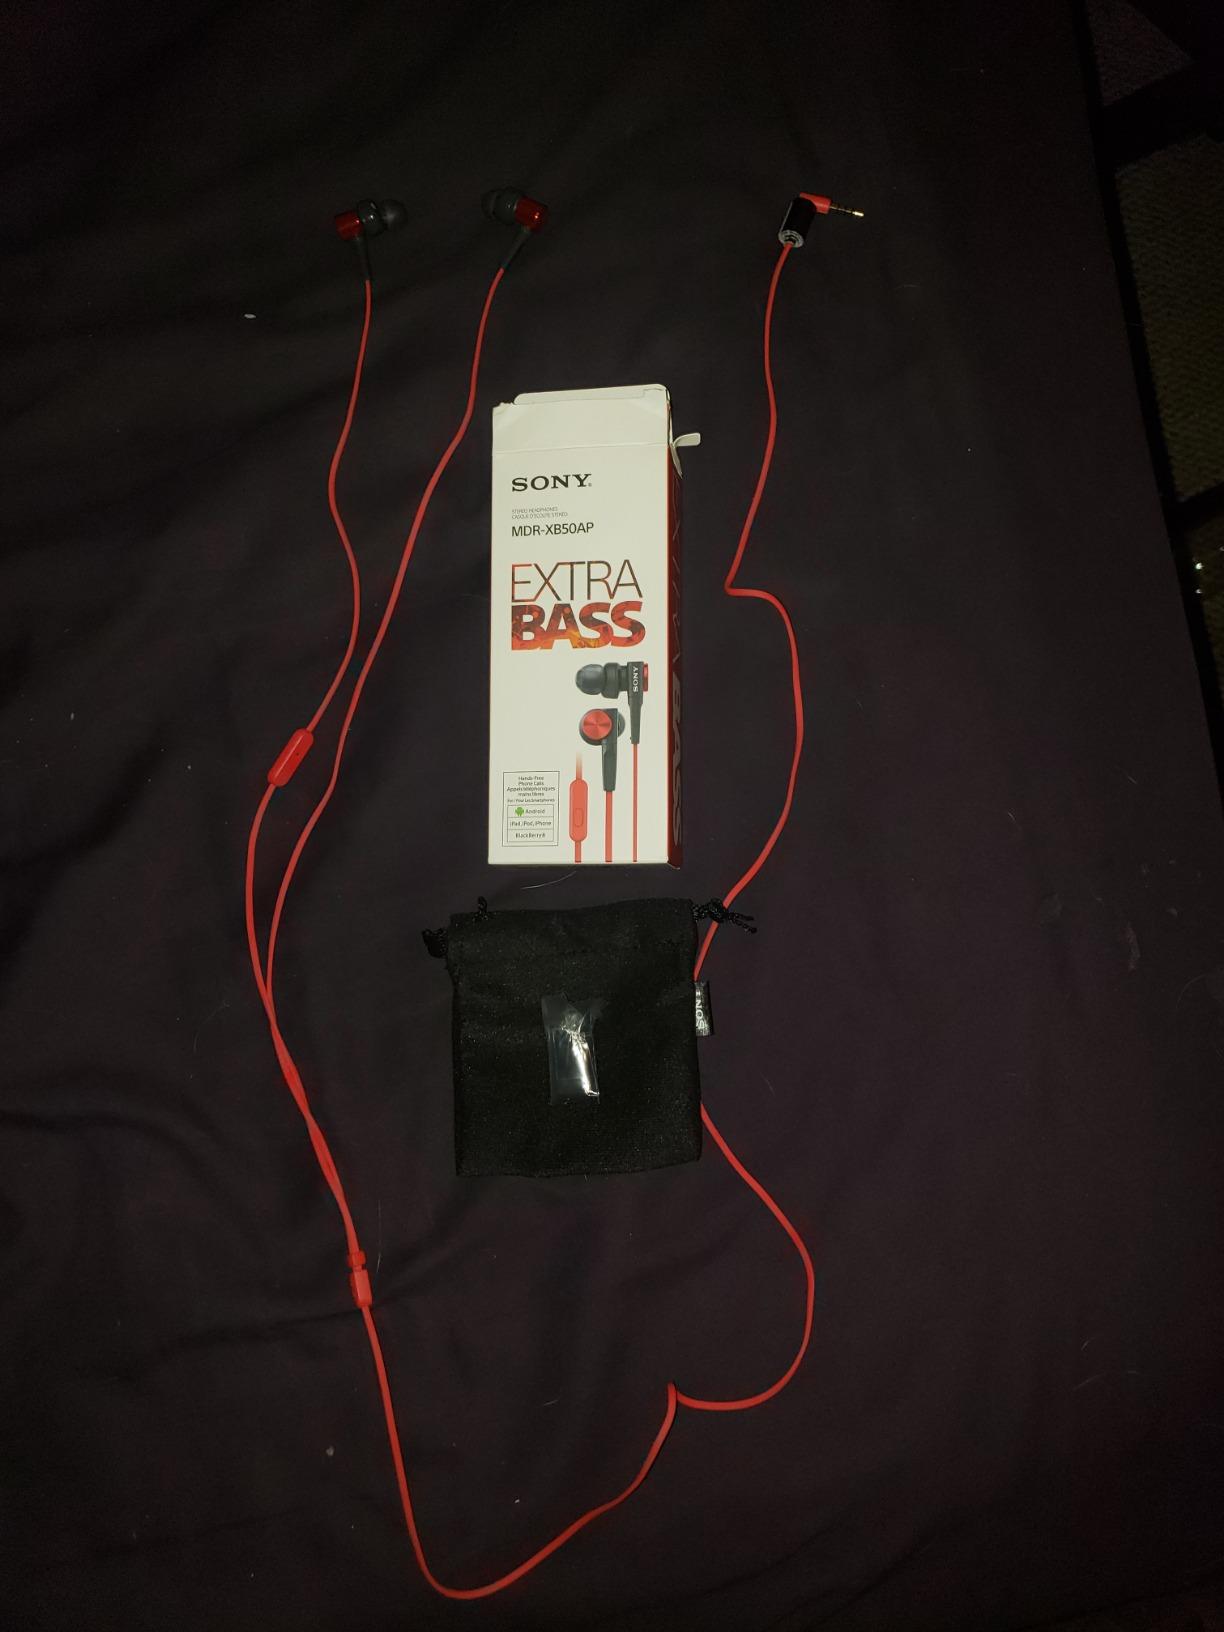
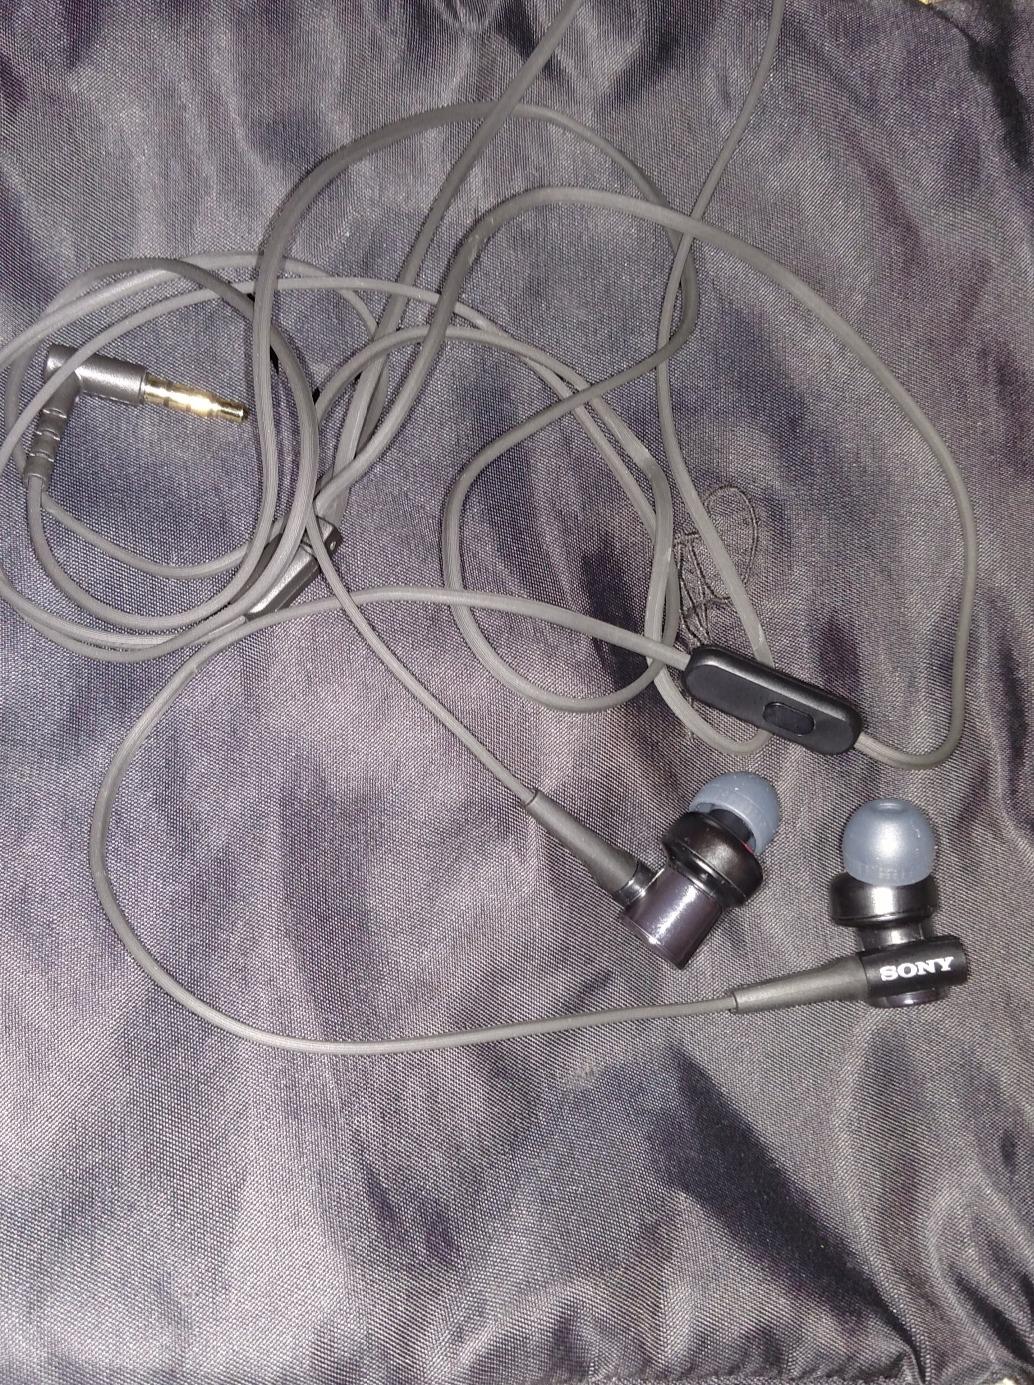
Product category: headphones
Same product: no